Political career of John C. Breckinridge

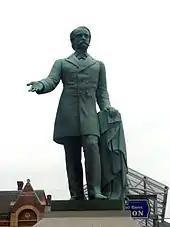
A Lexington, Kentucky, statue honoring Breckinridge depicts him with the mustache he grew during the war.

Some Confederate congressmen were believed to oppose Breckinridge because he had waited so long to join the Confederacy, but his nomination was confirmed unanimously on February 6, 1865. At 44 years old, he was the youngest person to serve in the Confederate president's cabinet. Klotter called Breckinridge "perhaps the most effective of those who held that office", but Harrison wrote that "no one could have done much with the War Department at that late date". While his predecessors had largely served Davis's interests, Breckinridge functioned independently, assigning officers, recommending promotions, and consulting on strategy with Confederate generals.